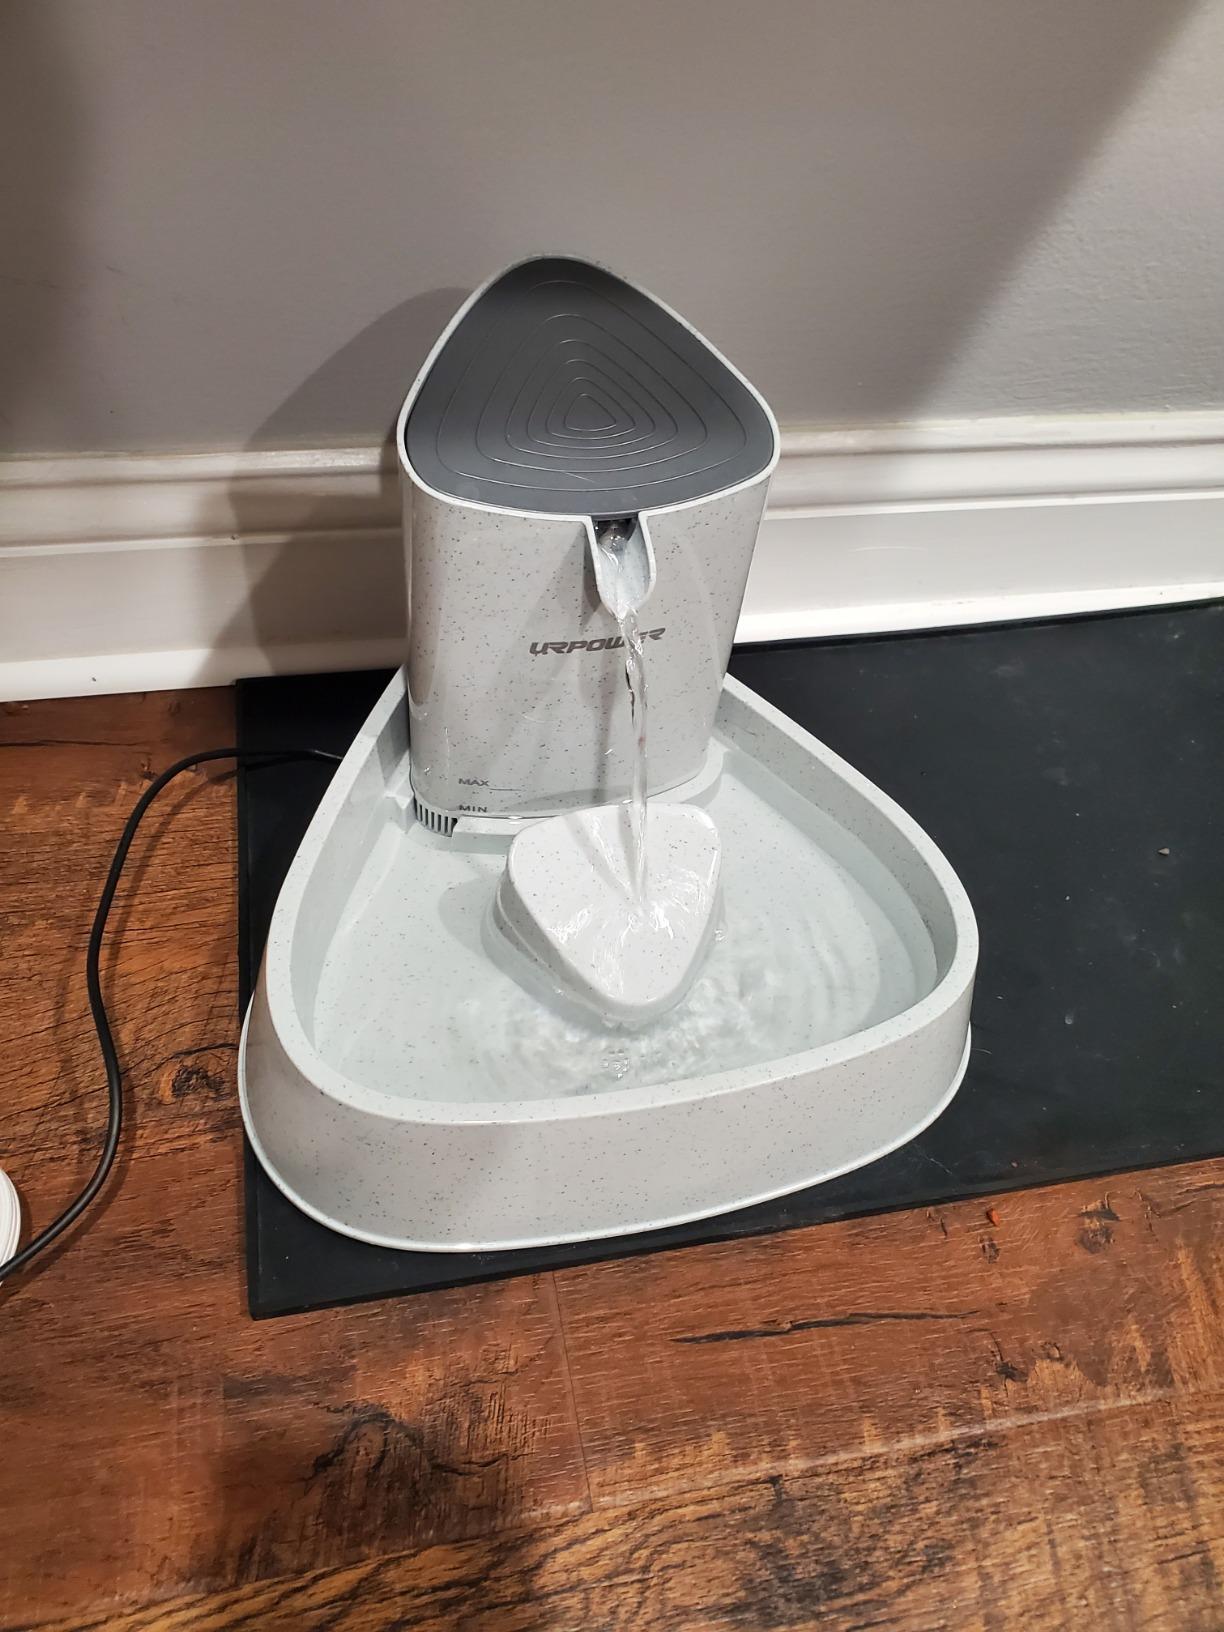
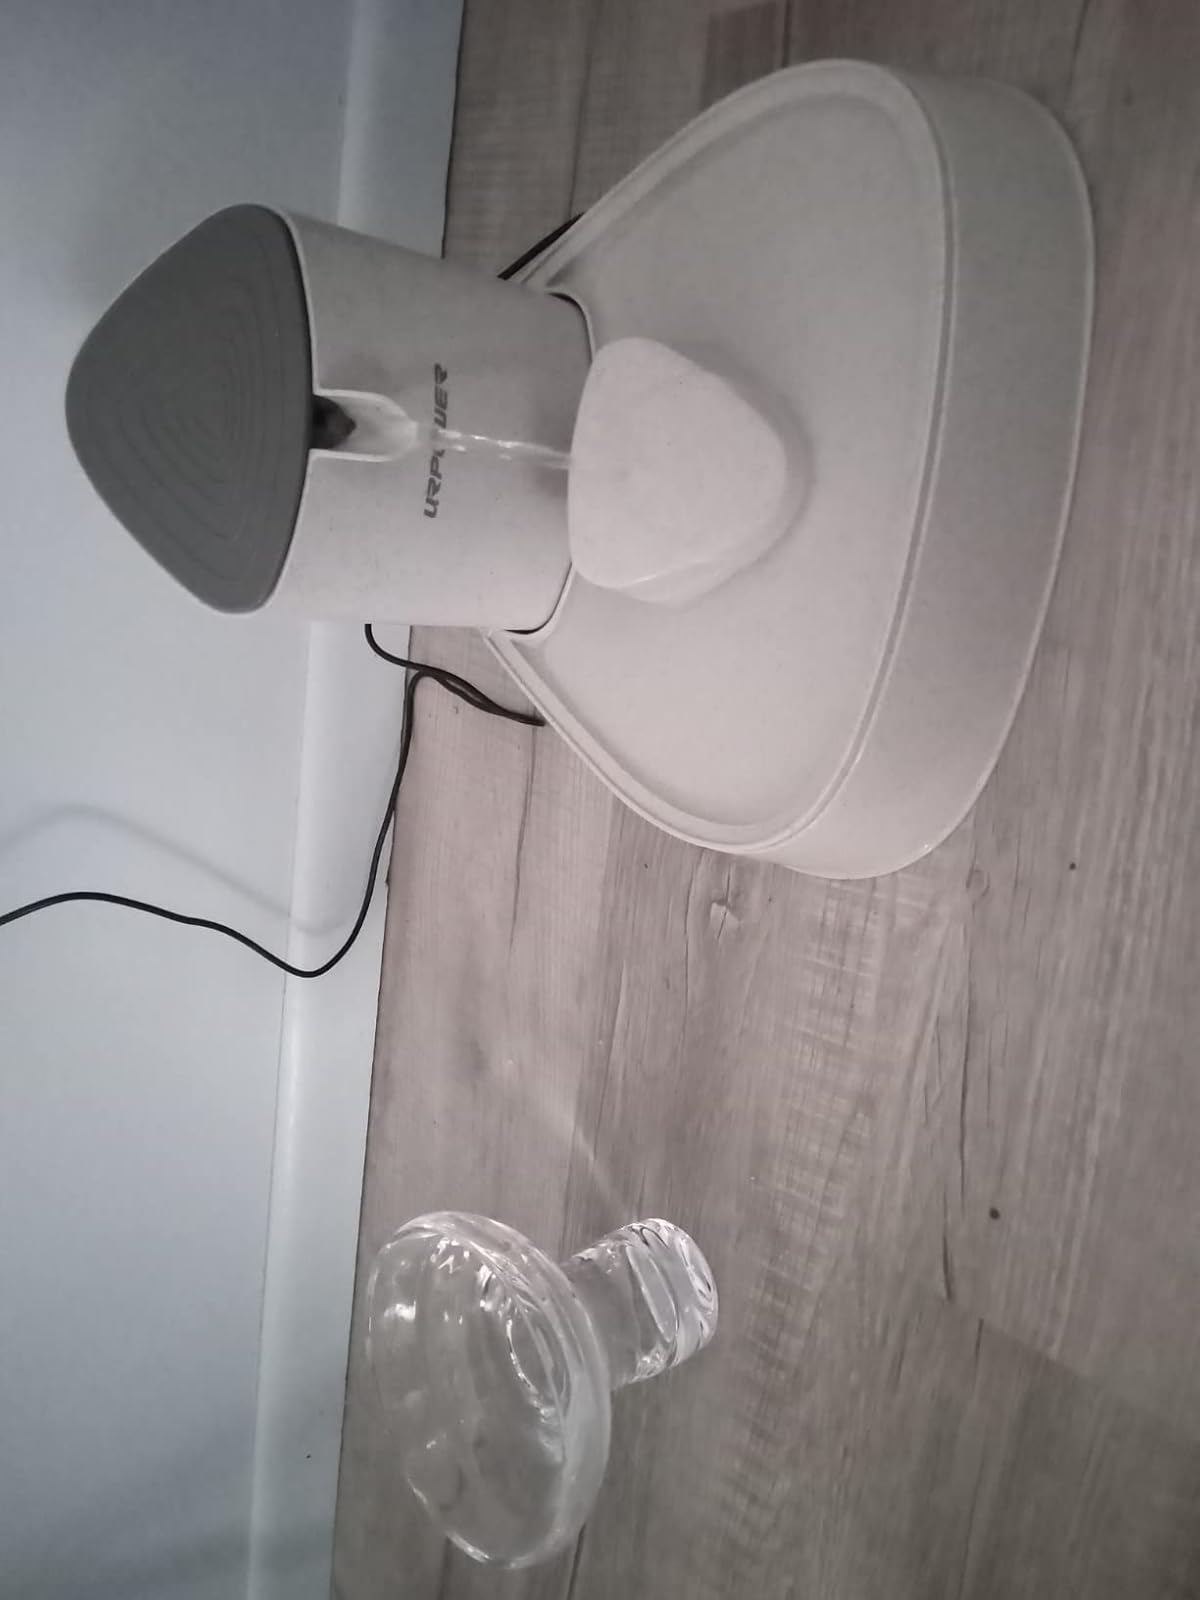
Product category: items_bowl
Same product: yes